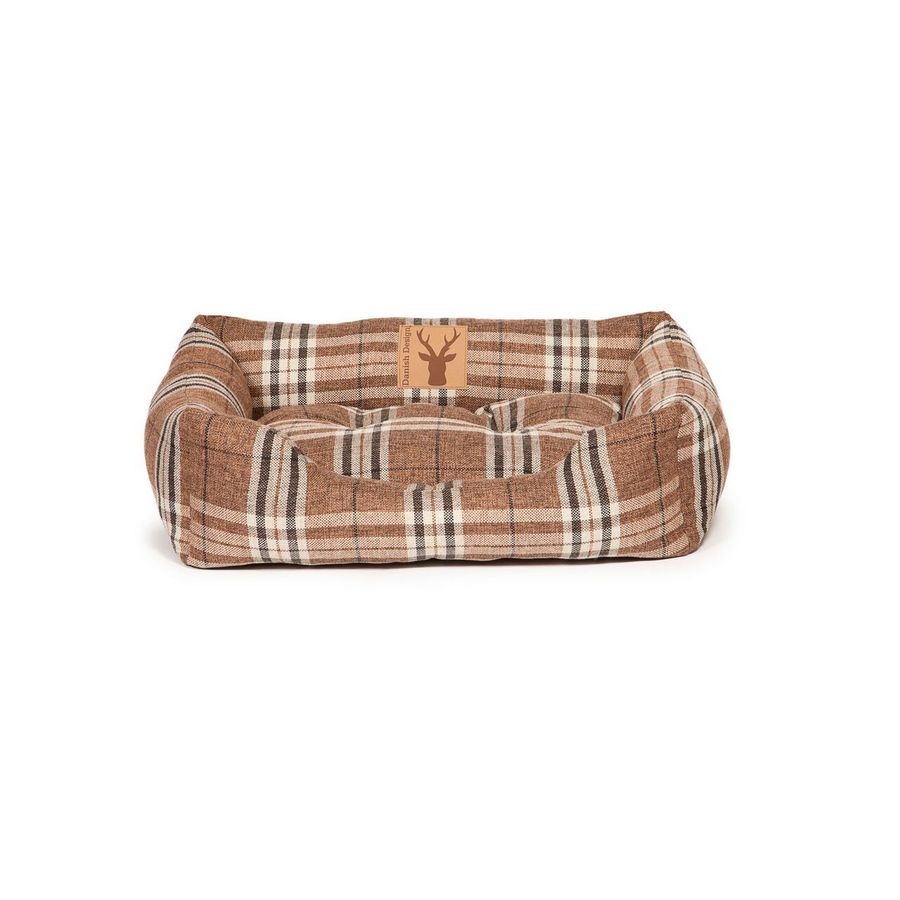
Newton Truffle Snuggle Dog Bed - Brown
Danish Design does not deliver to The Highlands, Islands of Scotland, Isle of Wight, Northern Ireland, Isle of Man, Guernsey, Jersey and the Isles of Scilly. The Newton range is available in two fantastic colour-ways, Moss, with subtle hues of green, beige and red and Truffle, with rich browns, both in hard wearing fabric. With stylish stags head feature leather badge, this range will bring a country woodland style to any home. There's nothing worse than finding the perfect pet bed in a great design and having it fall apart or start smelling within a matter of months or weeks! The two should be standard and Danish Designs have hit the nail on the head with their gorgeous collection of home/owner AND pet-friendly accessories. 'Everything we produce is designed by our Danish designer Susanne Mortensen. Susanne believes that life’s too short for second best and that simple pleasures are often the most rewarding – like sitting and reading, walking the dogs or jumping in puddles just for fun. Her range of pet products is exquisitely designed to provide style, comfort, and functionality for any discerning pet and owner.' Danish Designs Additional information and key product features: Available in Newton Moss (red and green) and Newton Truffle (brown), both have the fetching 'Stags head' Danish Design badging, The Snuggle Bed is a rectangular shaped bed featuring deep filled fibre shoulders for enhanced comfort with a drop down front for easy access, The complete bed is fully washable and the base cushion is removable for that quick wash, The Snuggle bed also features a non-slip base, Deep Supersoft Polyester Fibre offers a superbly comfortable bed for the discerning pet, Available in 4 sizes.
Brand: Fernie's Choice
Category: Animals & Pet Supplies > Pet Supplies > Pet Beds > Bolster Beds